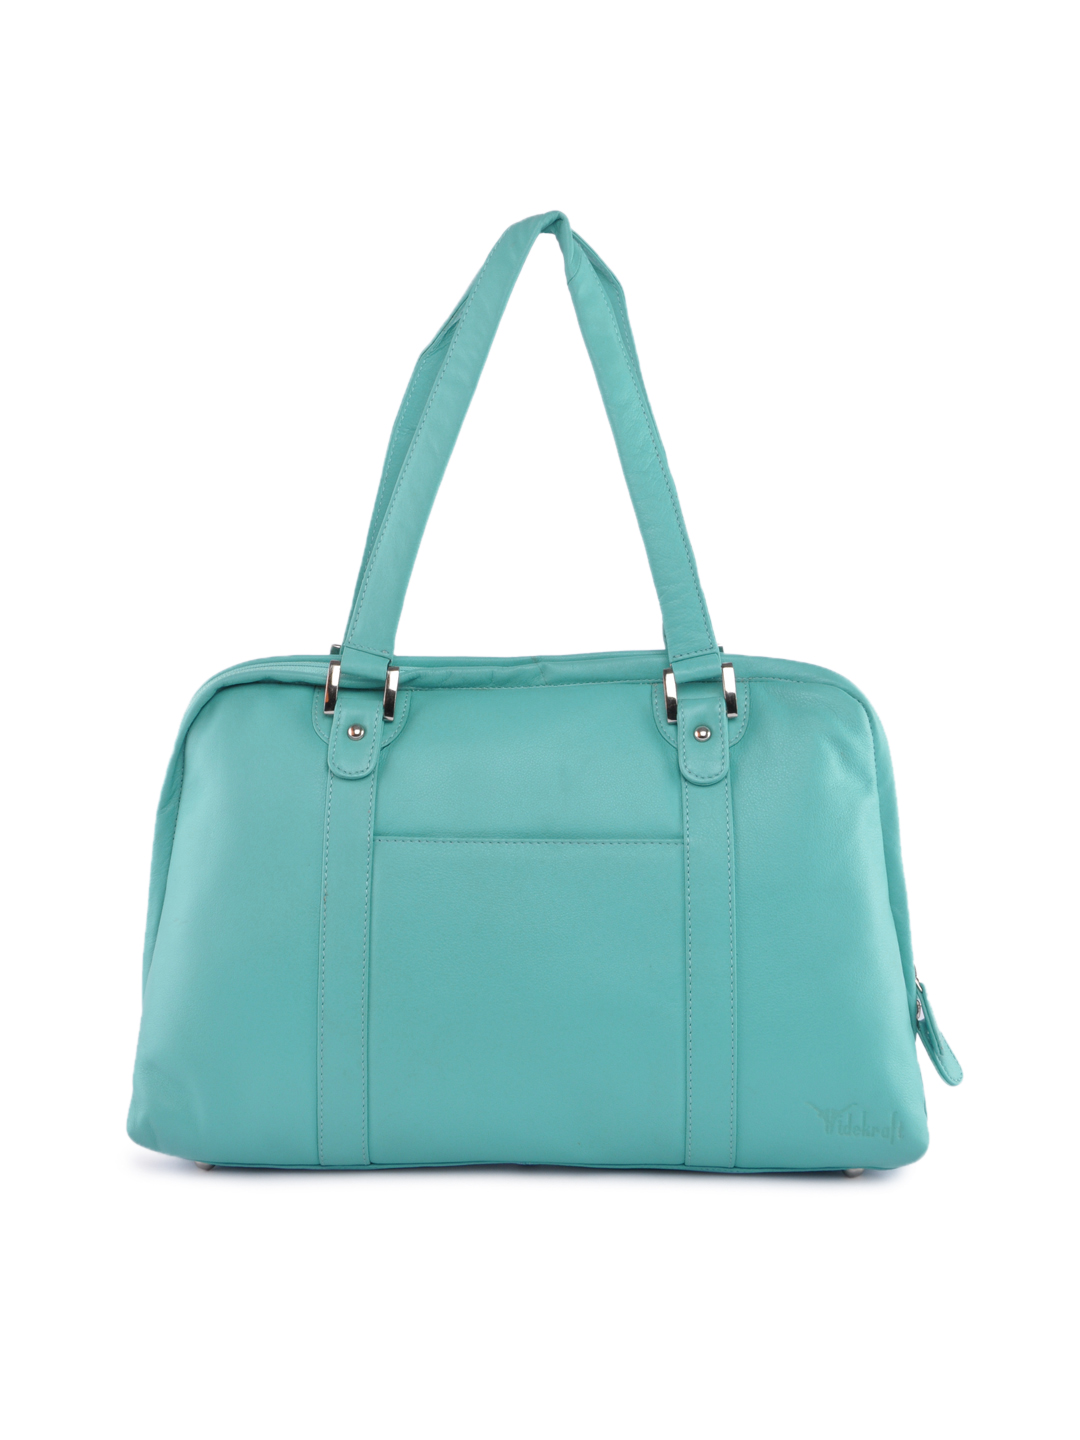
Hidekraft Women Leather Turquoise Blue Handbag
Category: Accessories / Bags / Handbags
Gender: Women
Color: Turquoise Blue
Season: Summer 2012
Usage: Casual